Aiphanes

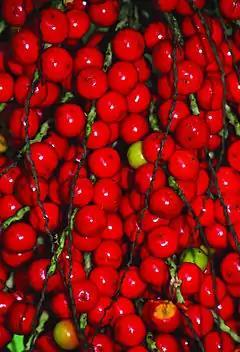
Red, spherical fruit of "Aiphanes minima"

"Aiphanes" is placed in the subfamily Arecoideae, the tribe Cocoseae and the subtribe Bactridinae, together with the genera "Desmoncus", "Bactris", "Acrocomia" and "Astrocaryum".